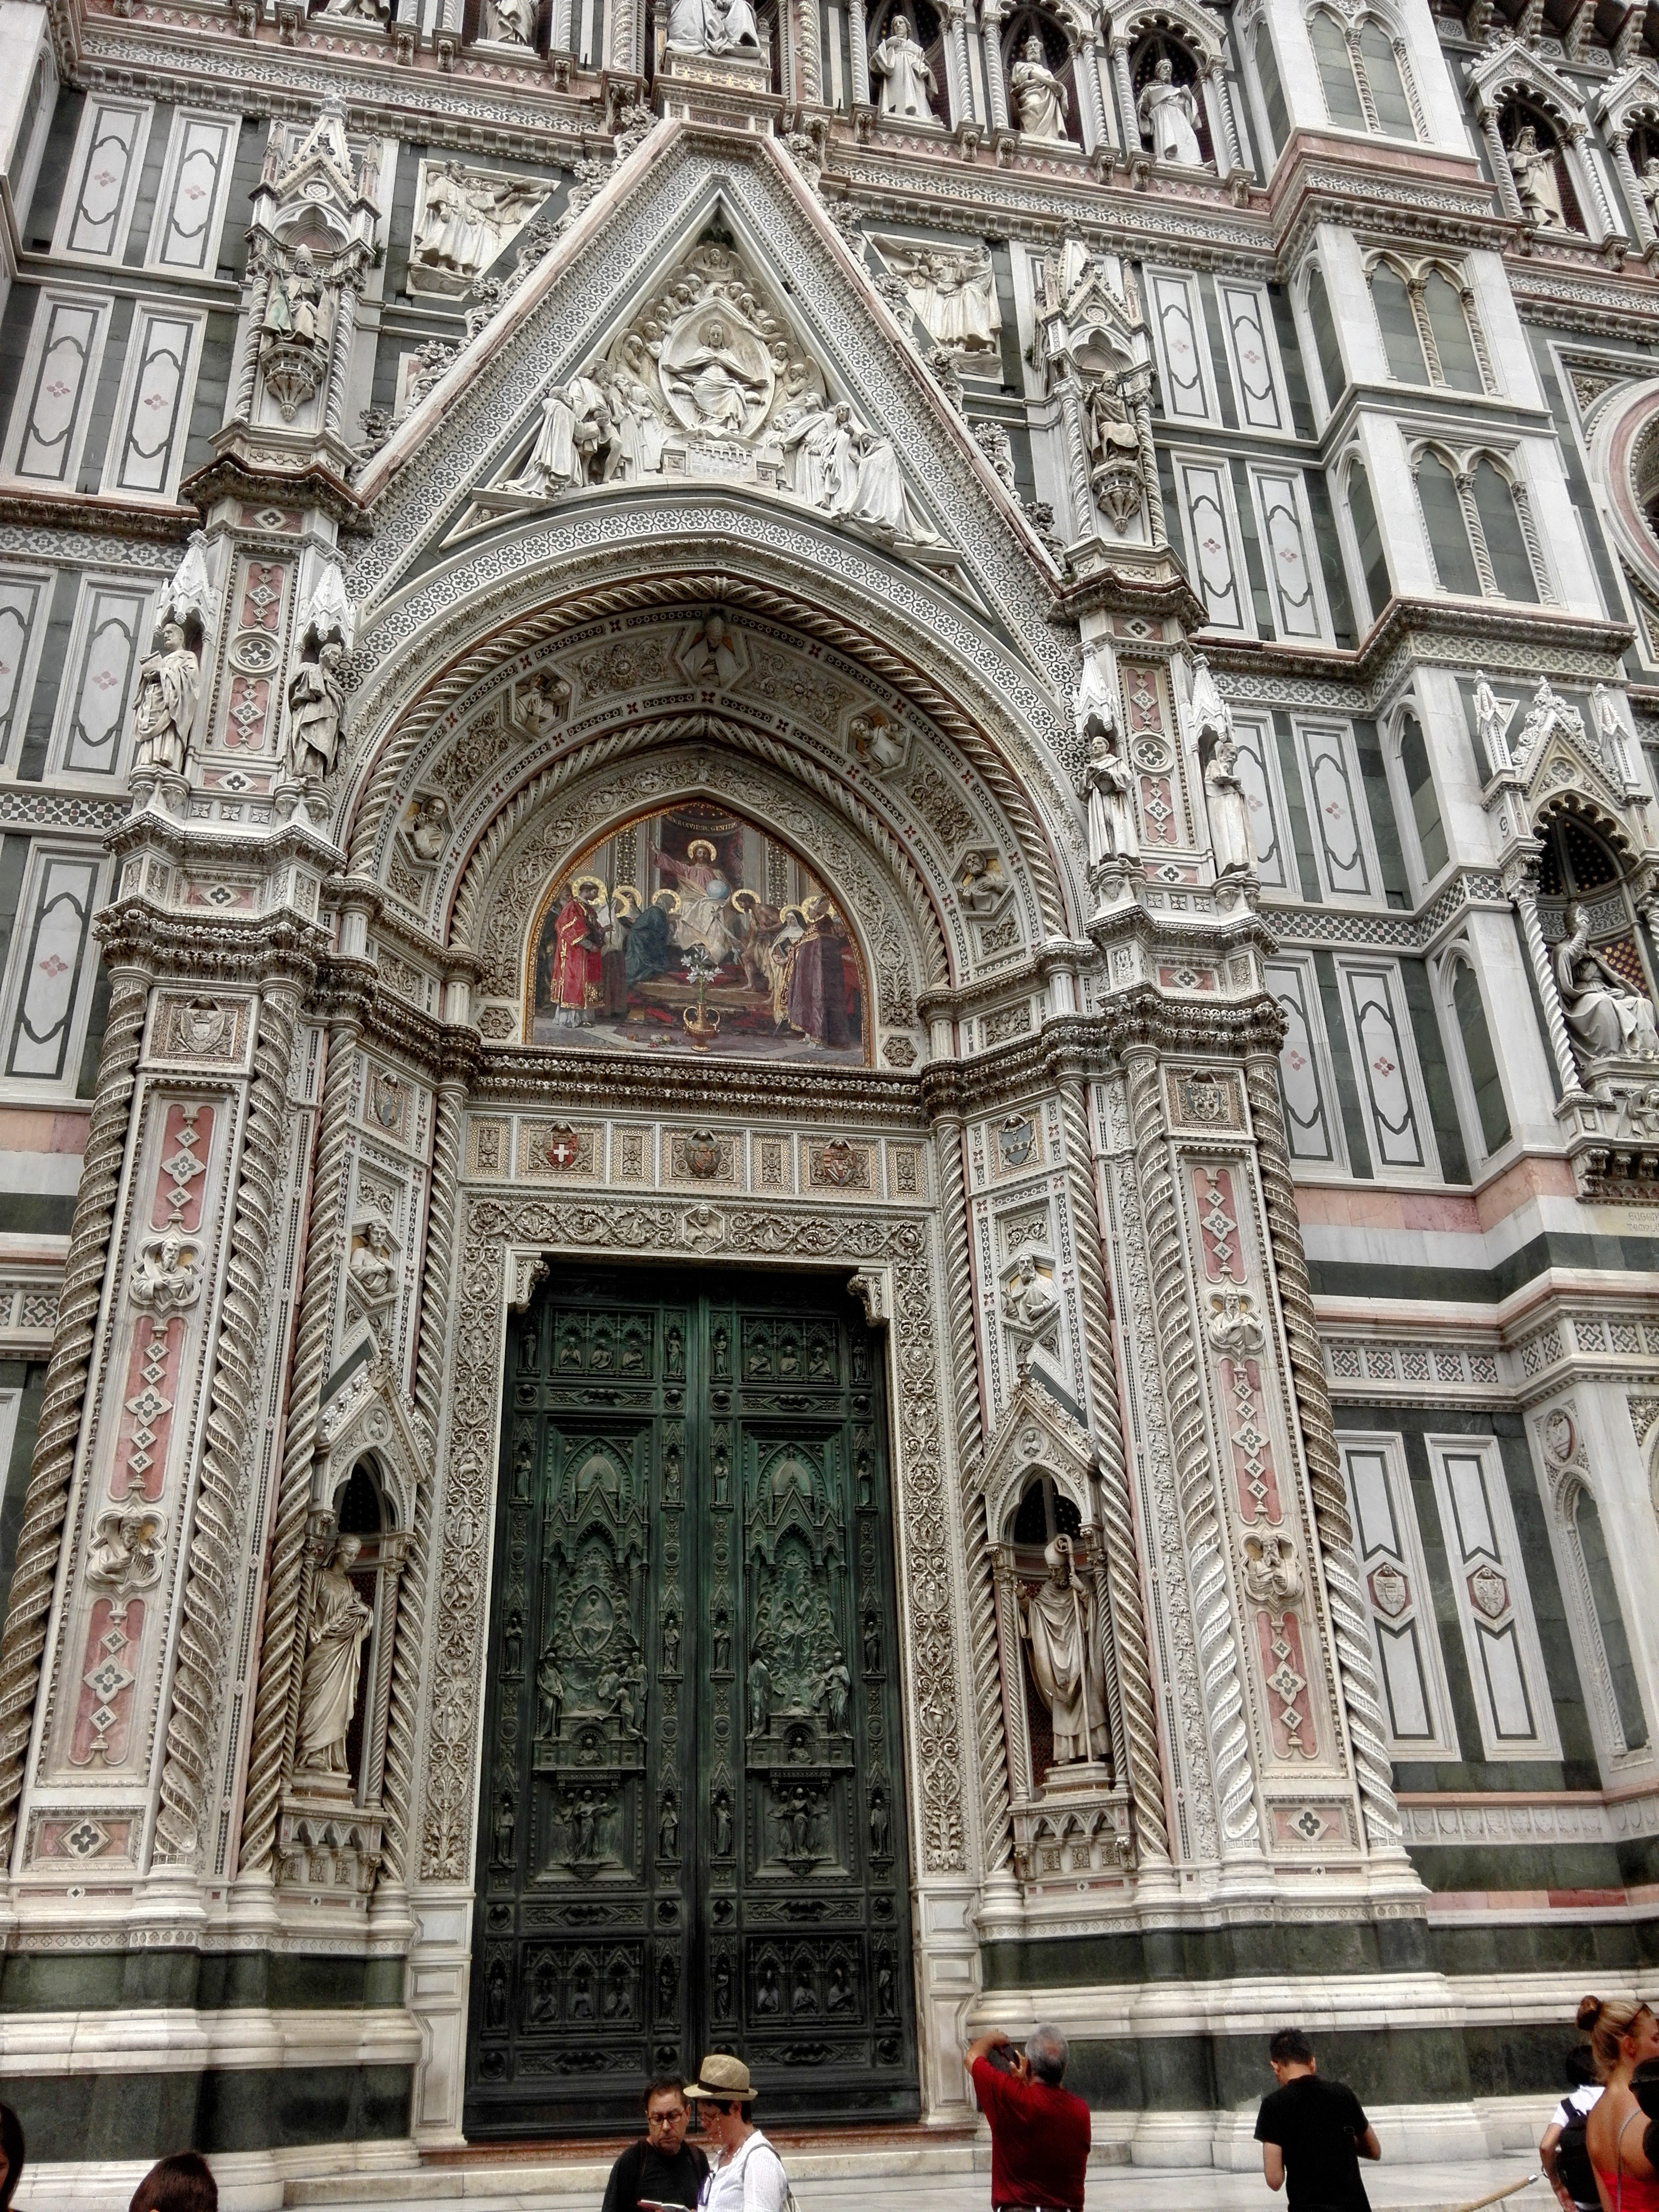
architecture, building, italy, facade, church, cathedral, place of worship, baptistery, symmetry, basilica, dome, florence, gothic architecture, byzantine architecture